History of Bulgaria

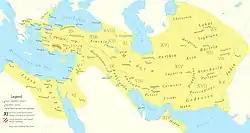
The Achaemenid Empire at its greatest territorial extent, under the rule of Darius I (522 BC–486 BC)

Ever since the Macedonian king Amyntas I surrendered his country to the Persians in about 512-511 BC, Macedonians and Persians were strangers no more. Subjugation of Macedonia was part of Persian military operations initiated by Darius the Great (521–486 BC). In 513 BC - after immense preparations - a huge Achaemenid army invaded the Balkans and tried to defeat the European Scythians roaming to the north of the Danube river. Darius' army subjugated several Thracian peoples, and virtually all other regions that touch the European part of the Black Sea, such as parts of nowadays Bulgaria, Romania, Ukraine, and Russia, before it returned to Asia Minor. Darius left in Europe one of his commanders named Megabazus whose task was to accomplish conquests in the Balkans. The Persian troops subjugated gold-rich Thrace, the coastal Greek cities, as well as defeating and conquering the powerful Paeonians. Finally, Megabazus sent envoys to Amyntas, demanding acceptation of Persian domination, which the Macedonians accepted. Following the Ionian Revolt, the Persian hold over the Balkans loosened, but was firmly restored in 492 BC through the campaigns of Mardonius. The Balkans, including what is nowadays Bulgaria, provided many soldiers for the multi-ethnic Achaemenid army. Several Thracian treasures dating from the Persian rule in Bulgaria have been found. Most of what is today eastern Bulgaria remained firmly under the Persian sway until 479 BC. The Persian garrison at Doriscus in Thrace held out for many years even after the Persian defeat, and reportedly never surrendered. It remained as the last Persian stronghold in Europe.